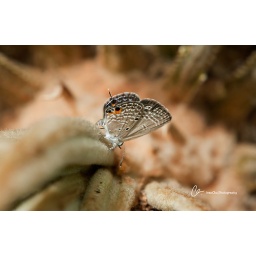
a small butterfly in the big plant